Bad Chili

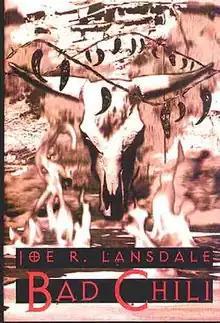
Limited Mojo Press cover

Bad Chili is a 1997 crime mystery novel by American author Joe R. Lansdale. It is the fourth in the series of books featuring Lansdale's longtime protagonists Hap and Leonard. The two characters couldn't be more different; Hap is a white working class laborer who went to prison to protest the Vietnam War, and Leonard is a gay, black, Vietnam vet with serious anger issues. Both are experts in the martial arts and are the best of friends.